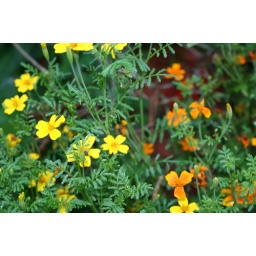
Gem Marigolds in yellow and orange